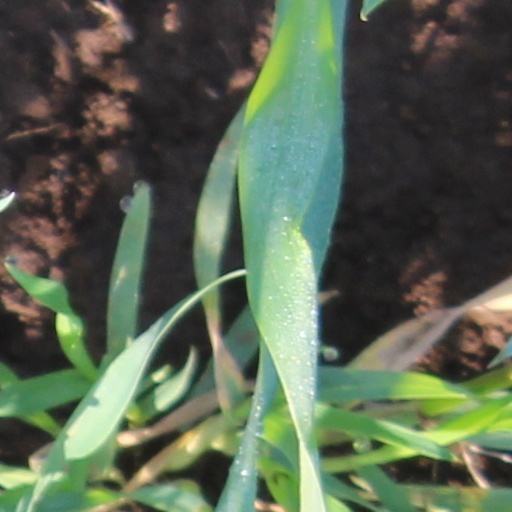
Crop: wheat